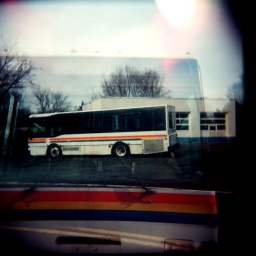
bus in the window